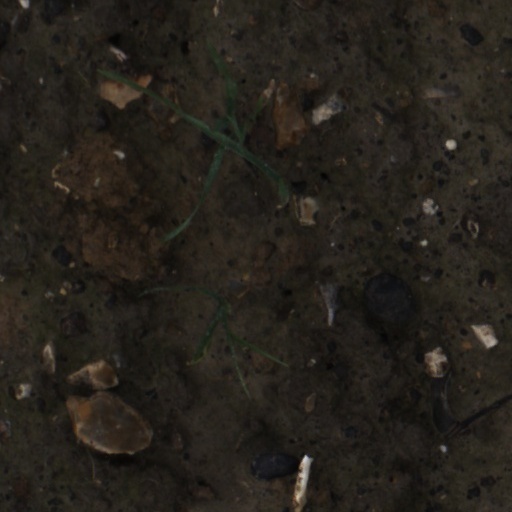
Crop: wheat